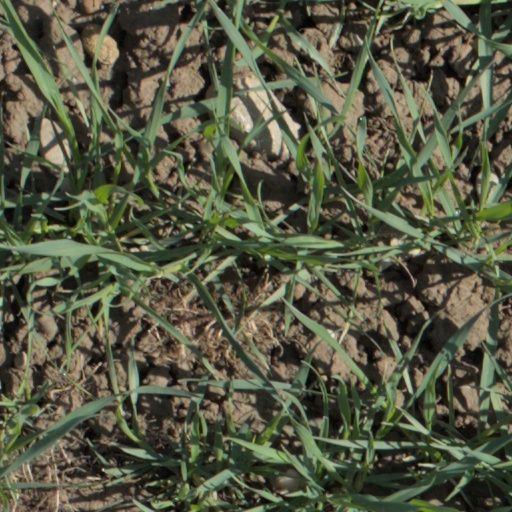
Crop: wheat